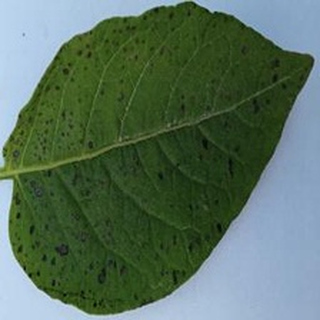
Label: potato_early_blight